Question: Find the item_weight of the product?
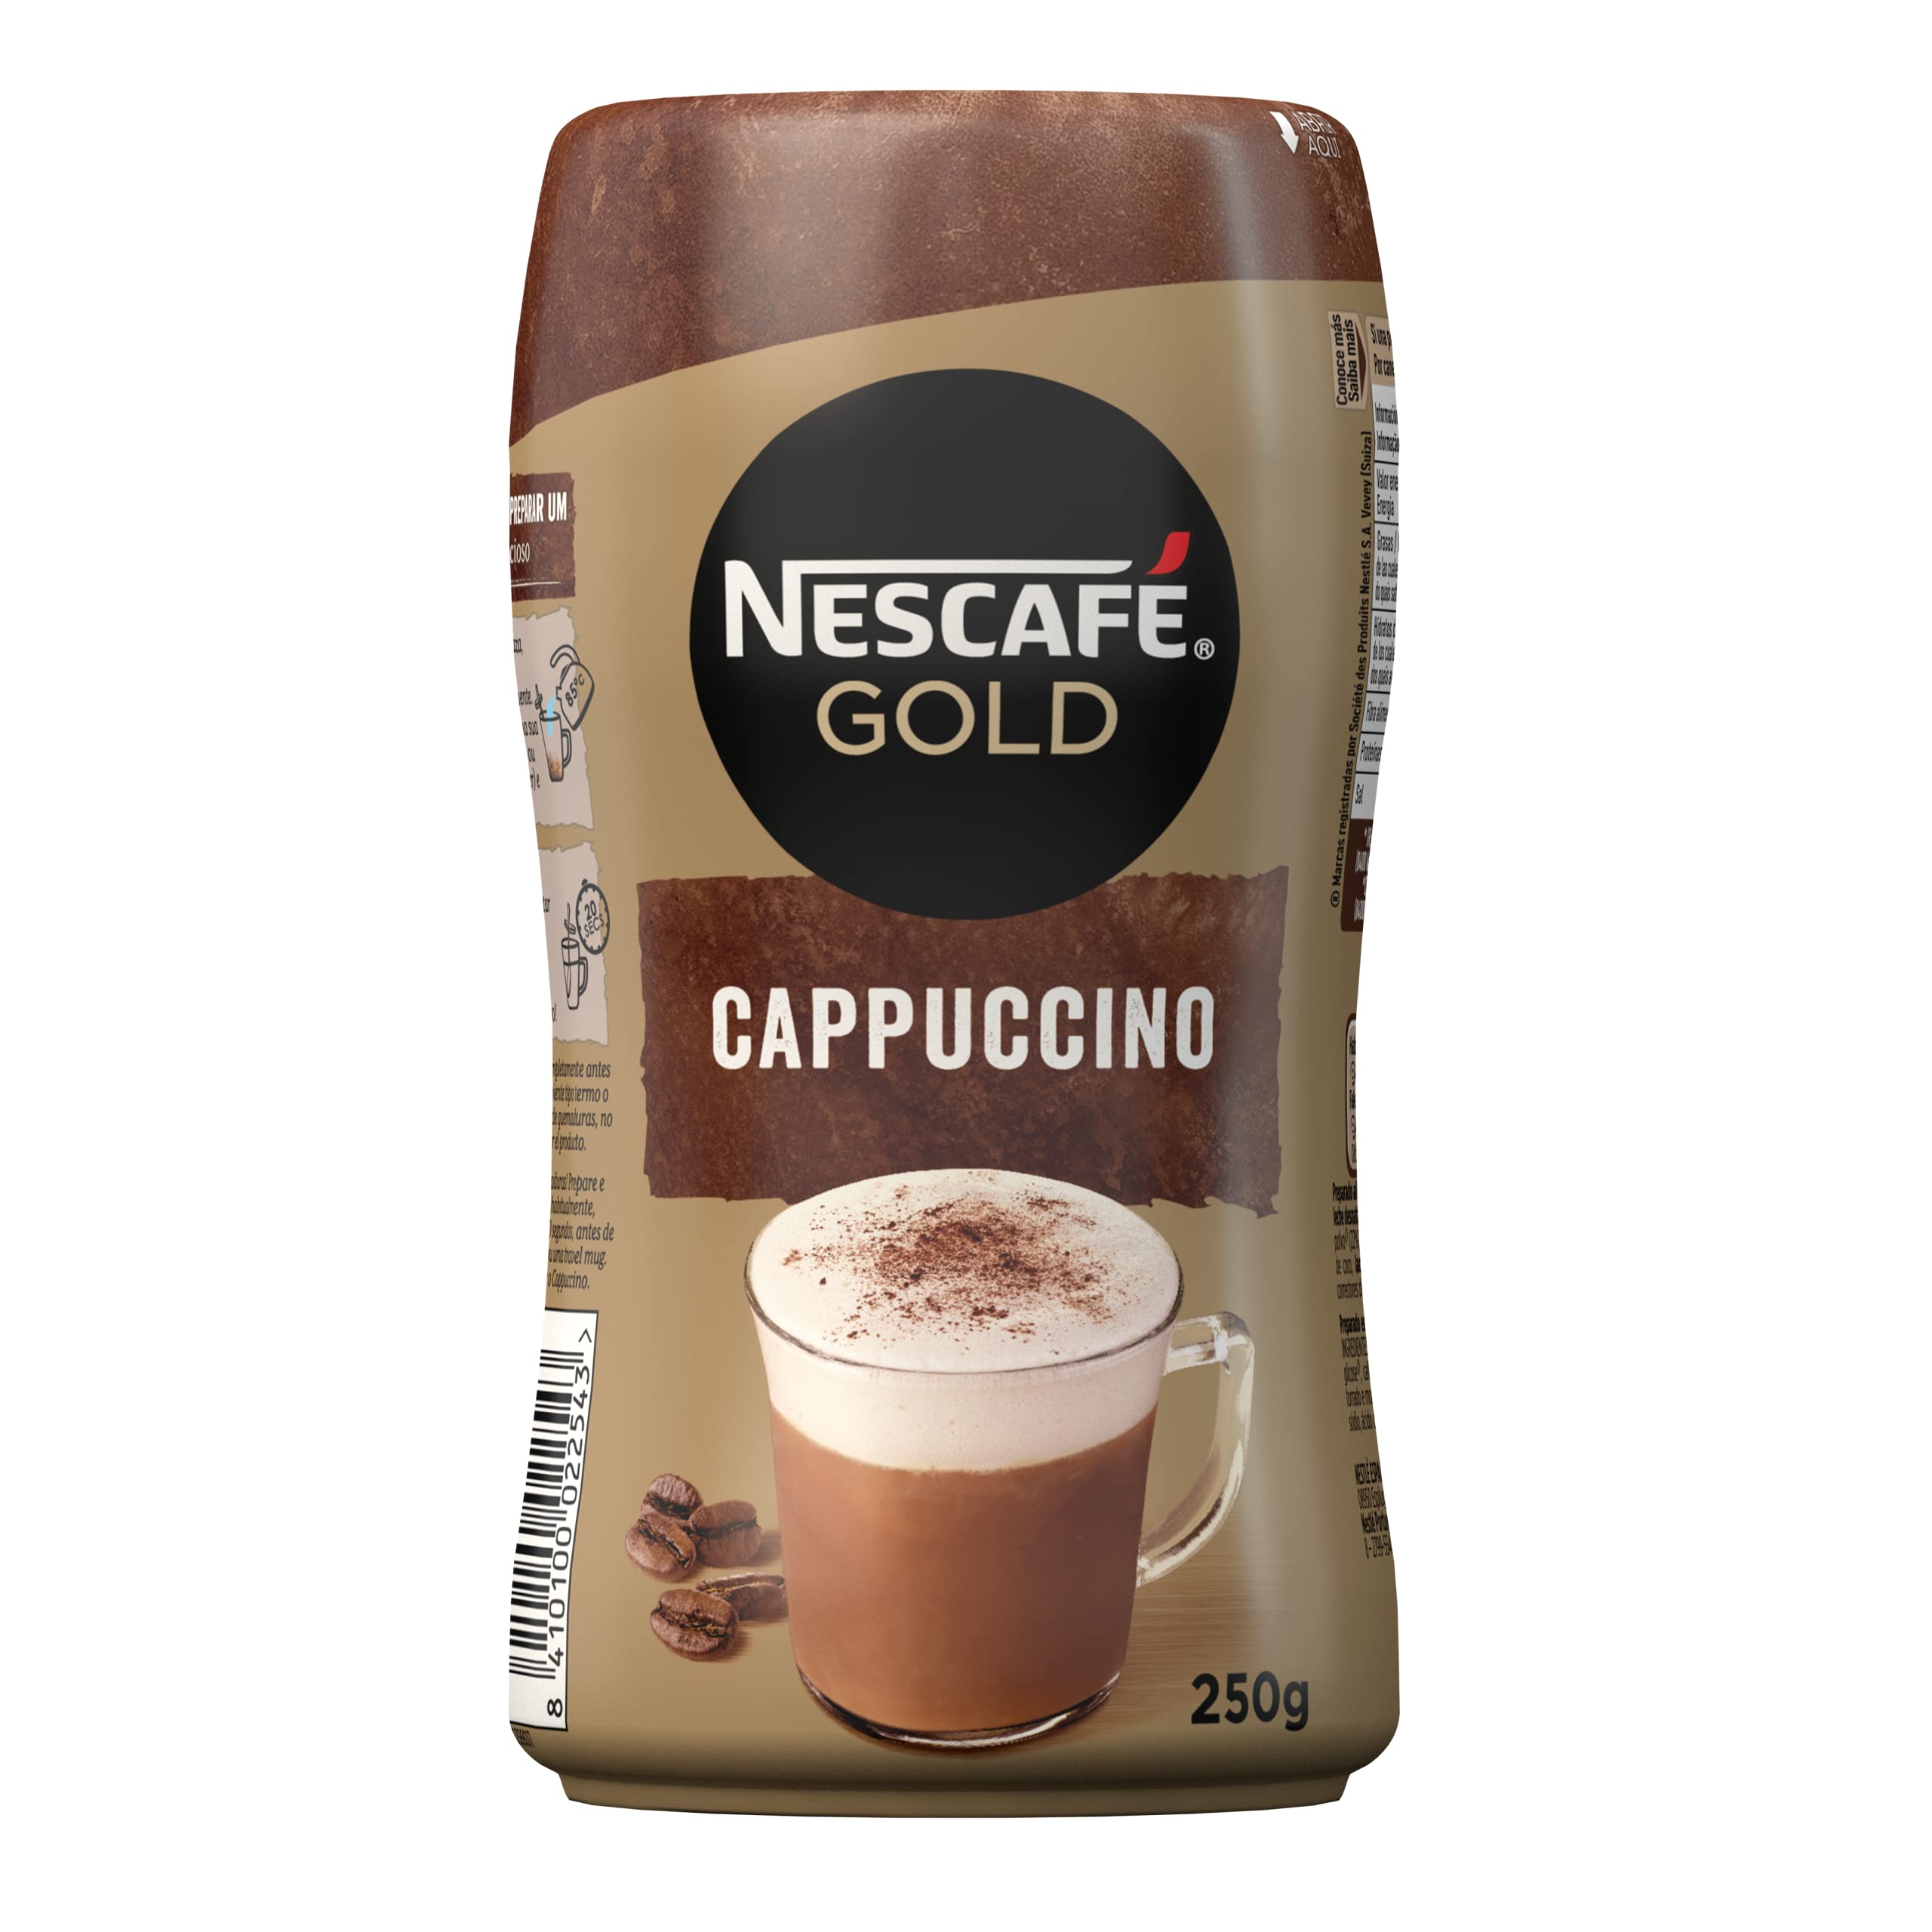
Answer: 250.0 gram